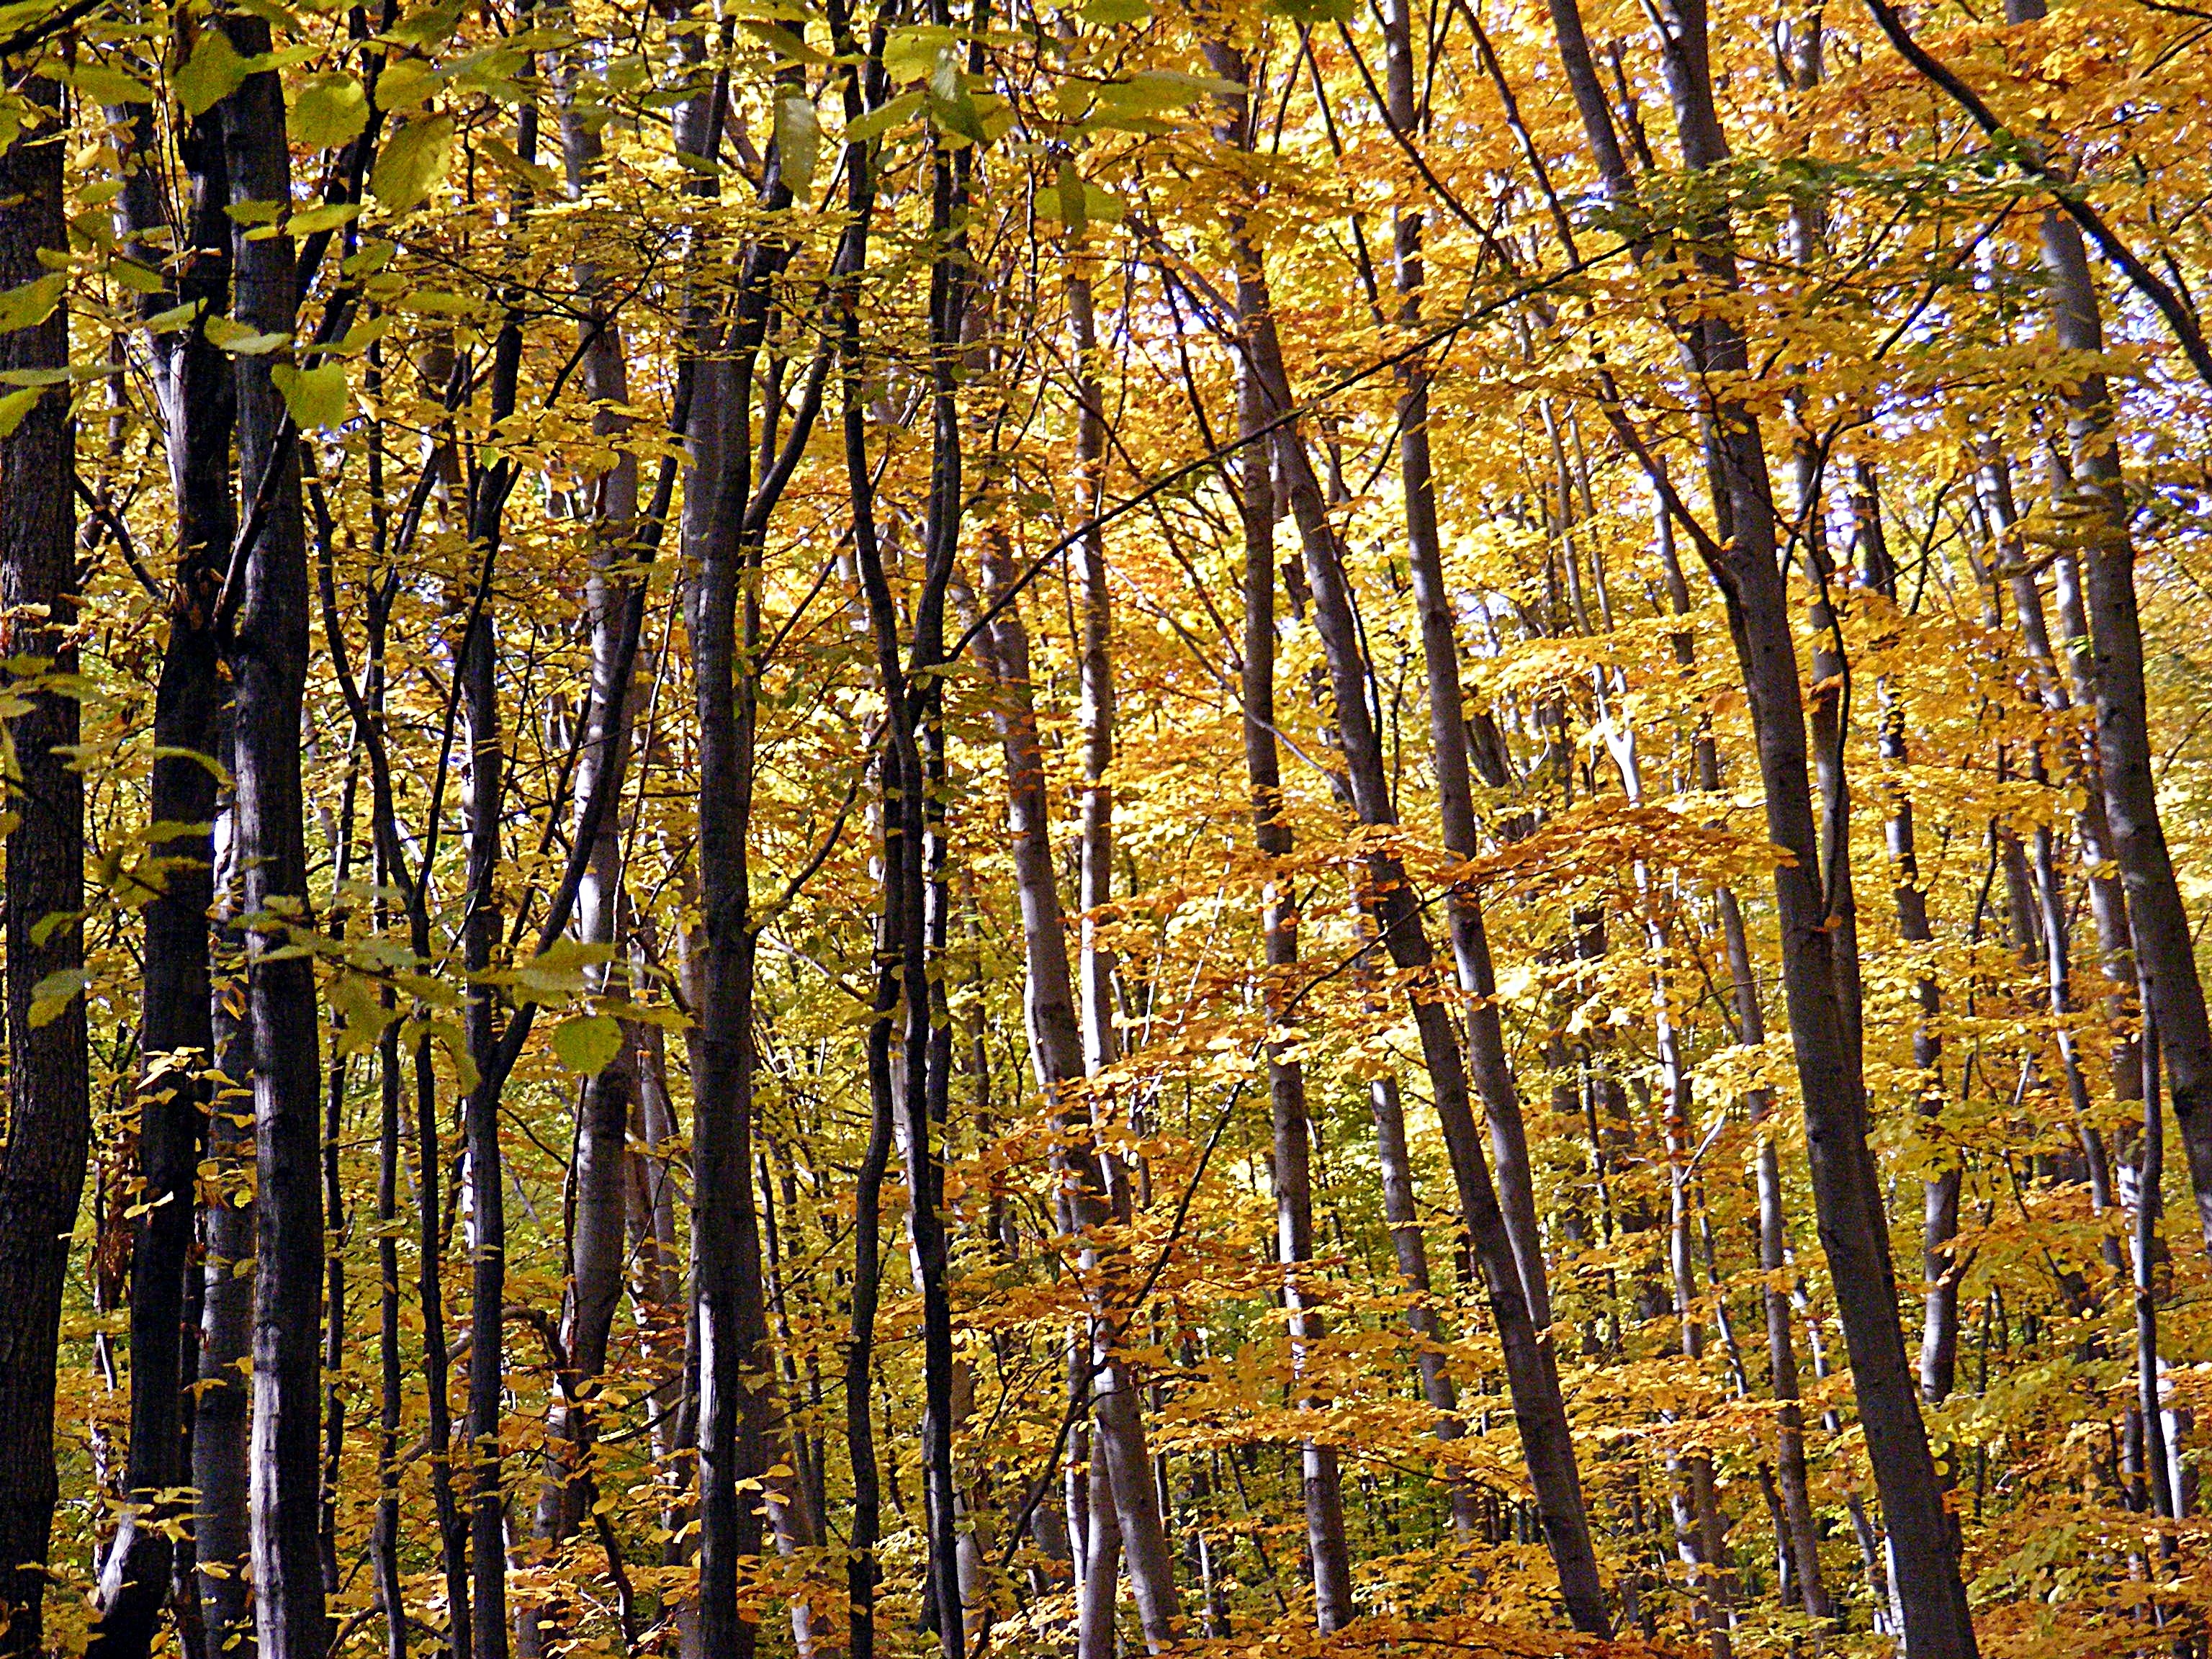
tree, nature, forest, branch, plant, sunlight, leaf, autumn, season, trees, deciduous, grove, woodland, habitat, ecosystem, biome, natural environment, woody plant, temperate broadleaf and mixed forest, temperate coniferous forest, land plant